Ferenc Kazinczy

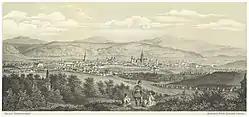
Ferenc Kazinczy lived in Kassa during his practice of law (1779-1780) and then later as an inspector of education (1785-1790)

On September 11, 1769, he became a student at the College of Sárospatak where he taught himself Ancient Greek. He studied philosophy and law during his first years. In 1773 he started to learn rhetoric. Even in the same year December he greeted General Count Miklós Beleznay as a member of the thanksgiving delegation of the college in Bugyi on a special reception for donating money toward the construction of the college. Then Kazinczy saw Pest for the first time. Until 1775 he attended the theology courses at the college and from a French soldier who came to Sárospatak learnt French.